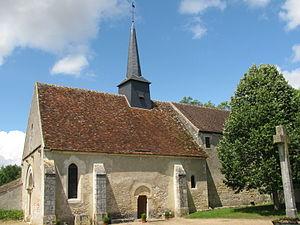
Église saint-Martin de Bulcy, Nièvre, France.
Bulcy est une commune française située dans le département de la Nièvre, en région Bourgogne-Franche-Comté.